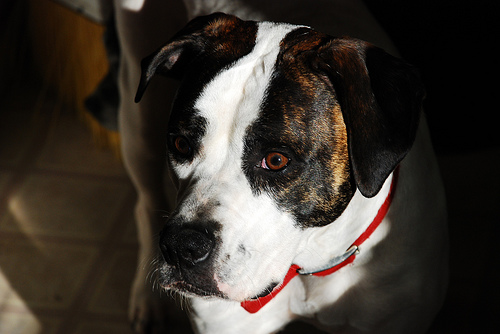
Breed: american bulldog